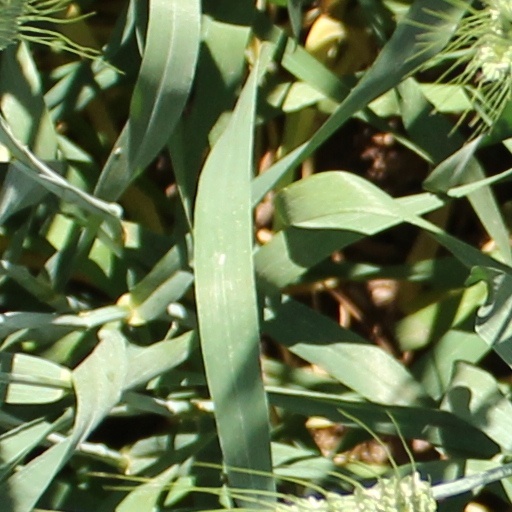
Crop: wheat